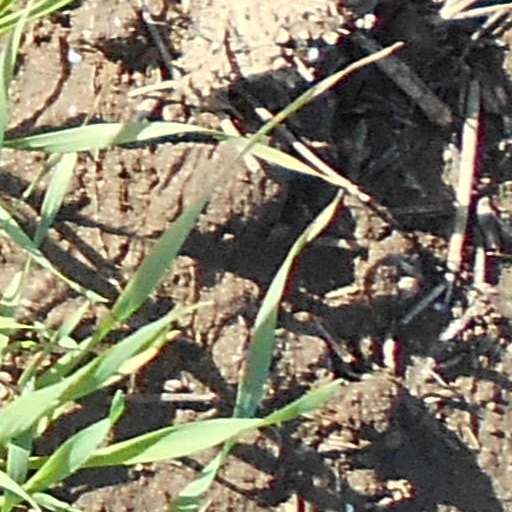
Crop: wheat